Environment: real
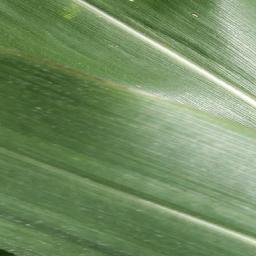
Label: healthy